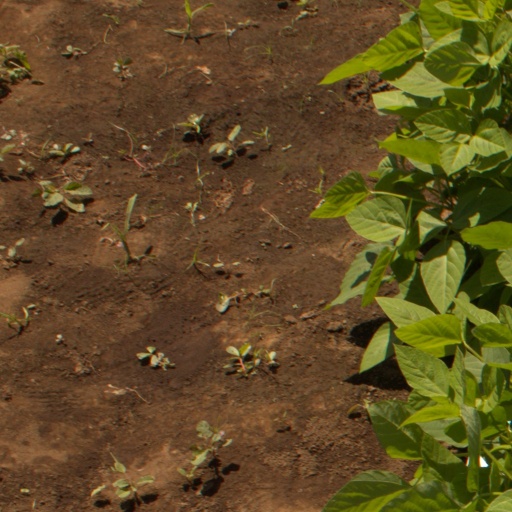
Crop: soybean